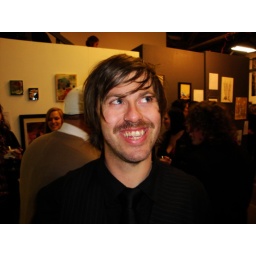
Balance Party thrown by DVLP and Omerica....fundraiser party where we raised enough money to plant over 4,000 trees